Strychnos potatorum

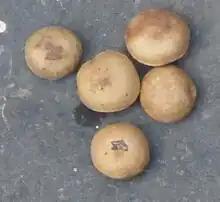
The nuts used for cleaning

Strychnos potatorum also known as clearing-nut tree (Telugu: చిల్లగింజ, Kannada: kataka/ಕತಕ, Tamil: தேத்தான் கொட்டை(Thethankottai), Bengali: কতকা Hindi: Nirmali Burmese: ခပေါင်းရေကြည်, Sinhala ඉඟිනි) is a deciduous tree which has height up to . The seeds of the tree are commonly used in traditional medicine as well as for purifying water in India and Myanmar.